1988 executions of Iranian political prisoners

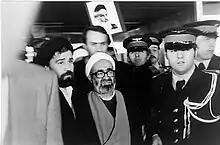
Deputy Supreme Leader Hussein Ali-Montazeri condemned the executions. He was dismissed by Khomeini and later placed under house arrest.

Because of the executions, Montazeri resigned from his position as next-in-line to replace Khomeini as Iran's Supreme Leader. Prior to the executions, Montazeri had clashed with Khomeini on several matters, including the trial of Mehdi Hashemi and the campaign against "hoarding". When Montazeri learned about the executions, he quickly sent three letters—two to Khomeini and one to the Special Commission—denouncing the executions "in no uncertain terms". Montazeri also wrote to Khomeini asking him to "at least order to spare women who have children" and warning that "the execution of several thousand prisoners in a few days will not reflect positively and will not be mistake-free".